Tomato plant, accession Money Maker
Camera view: horizontal (90 deg, fisheye); turntable rotation: 300 degrees
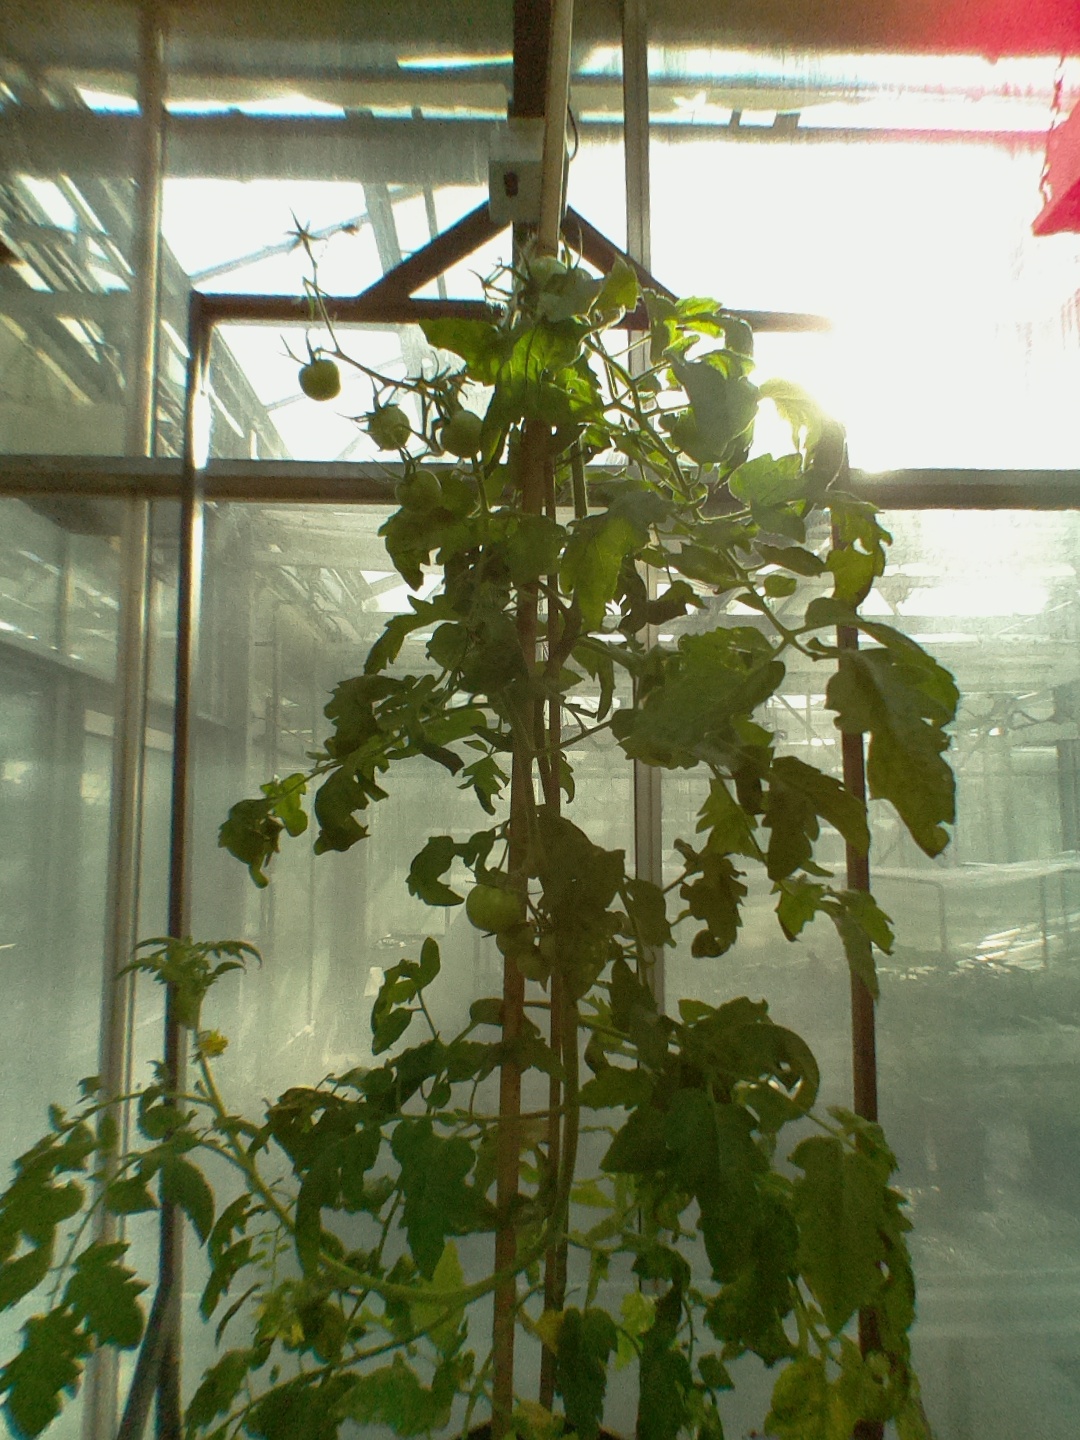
BBCH growth stage 72: 20%-30% of final fruit size